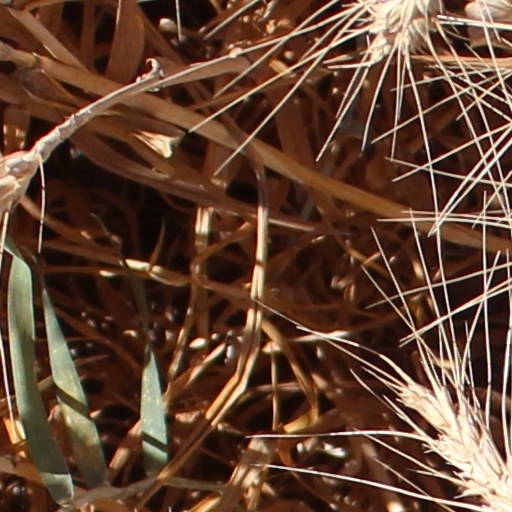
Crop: wheat